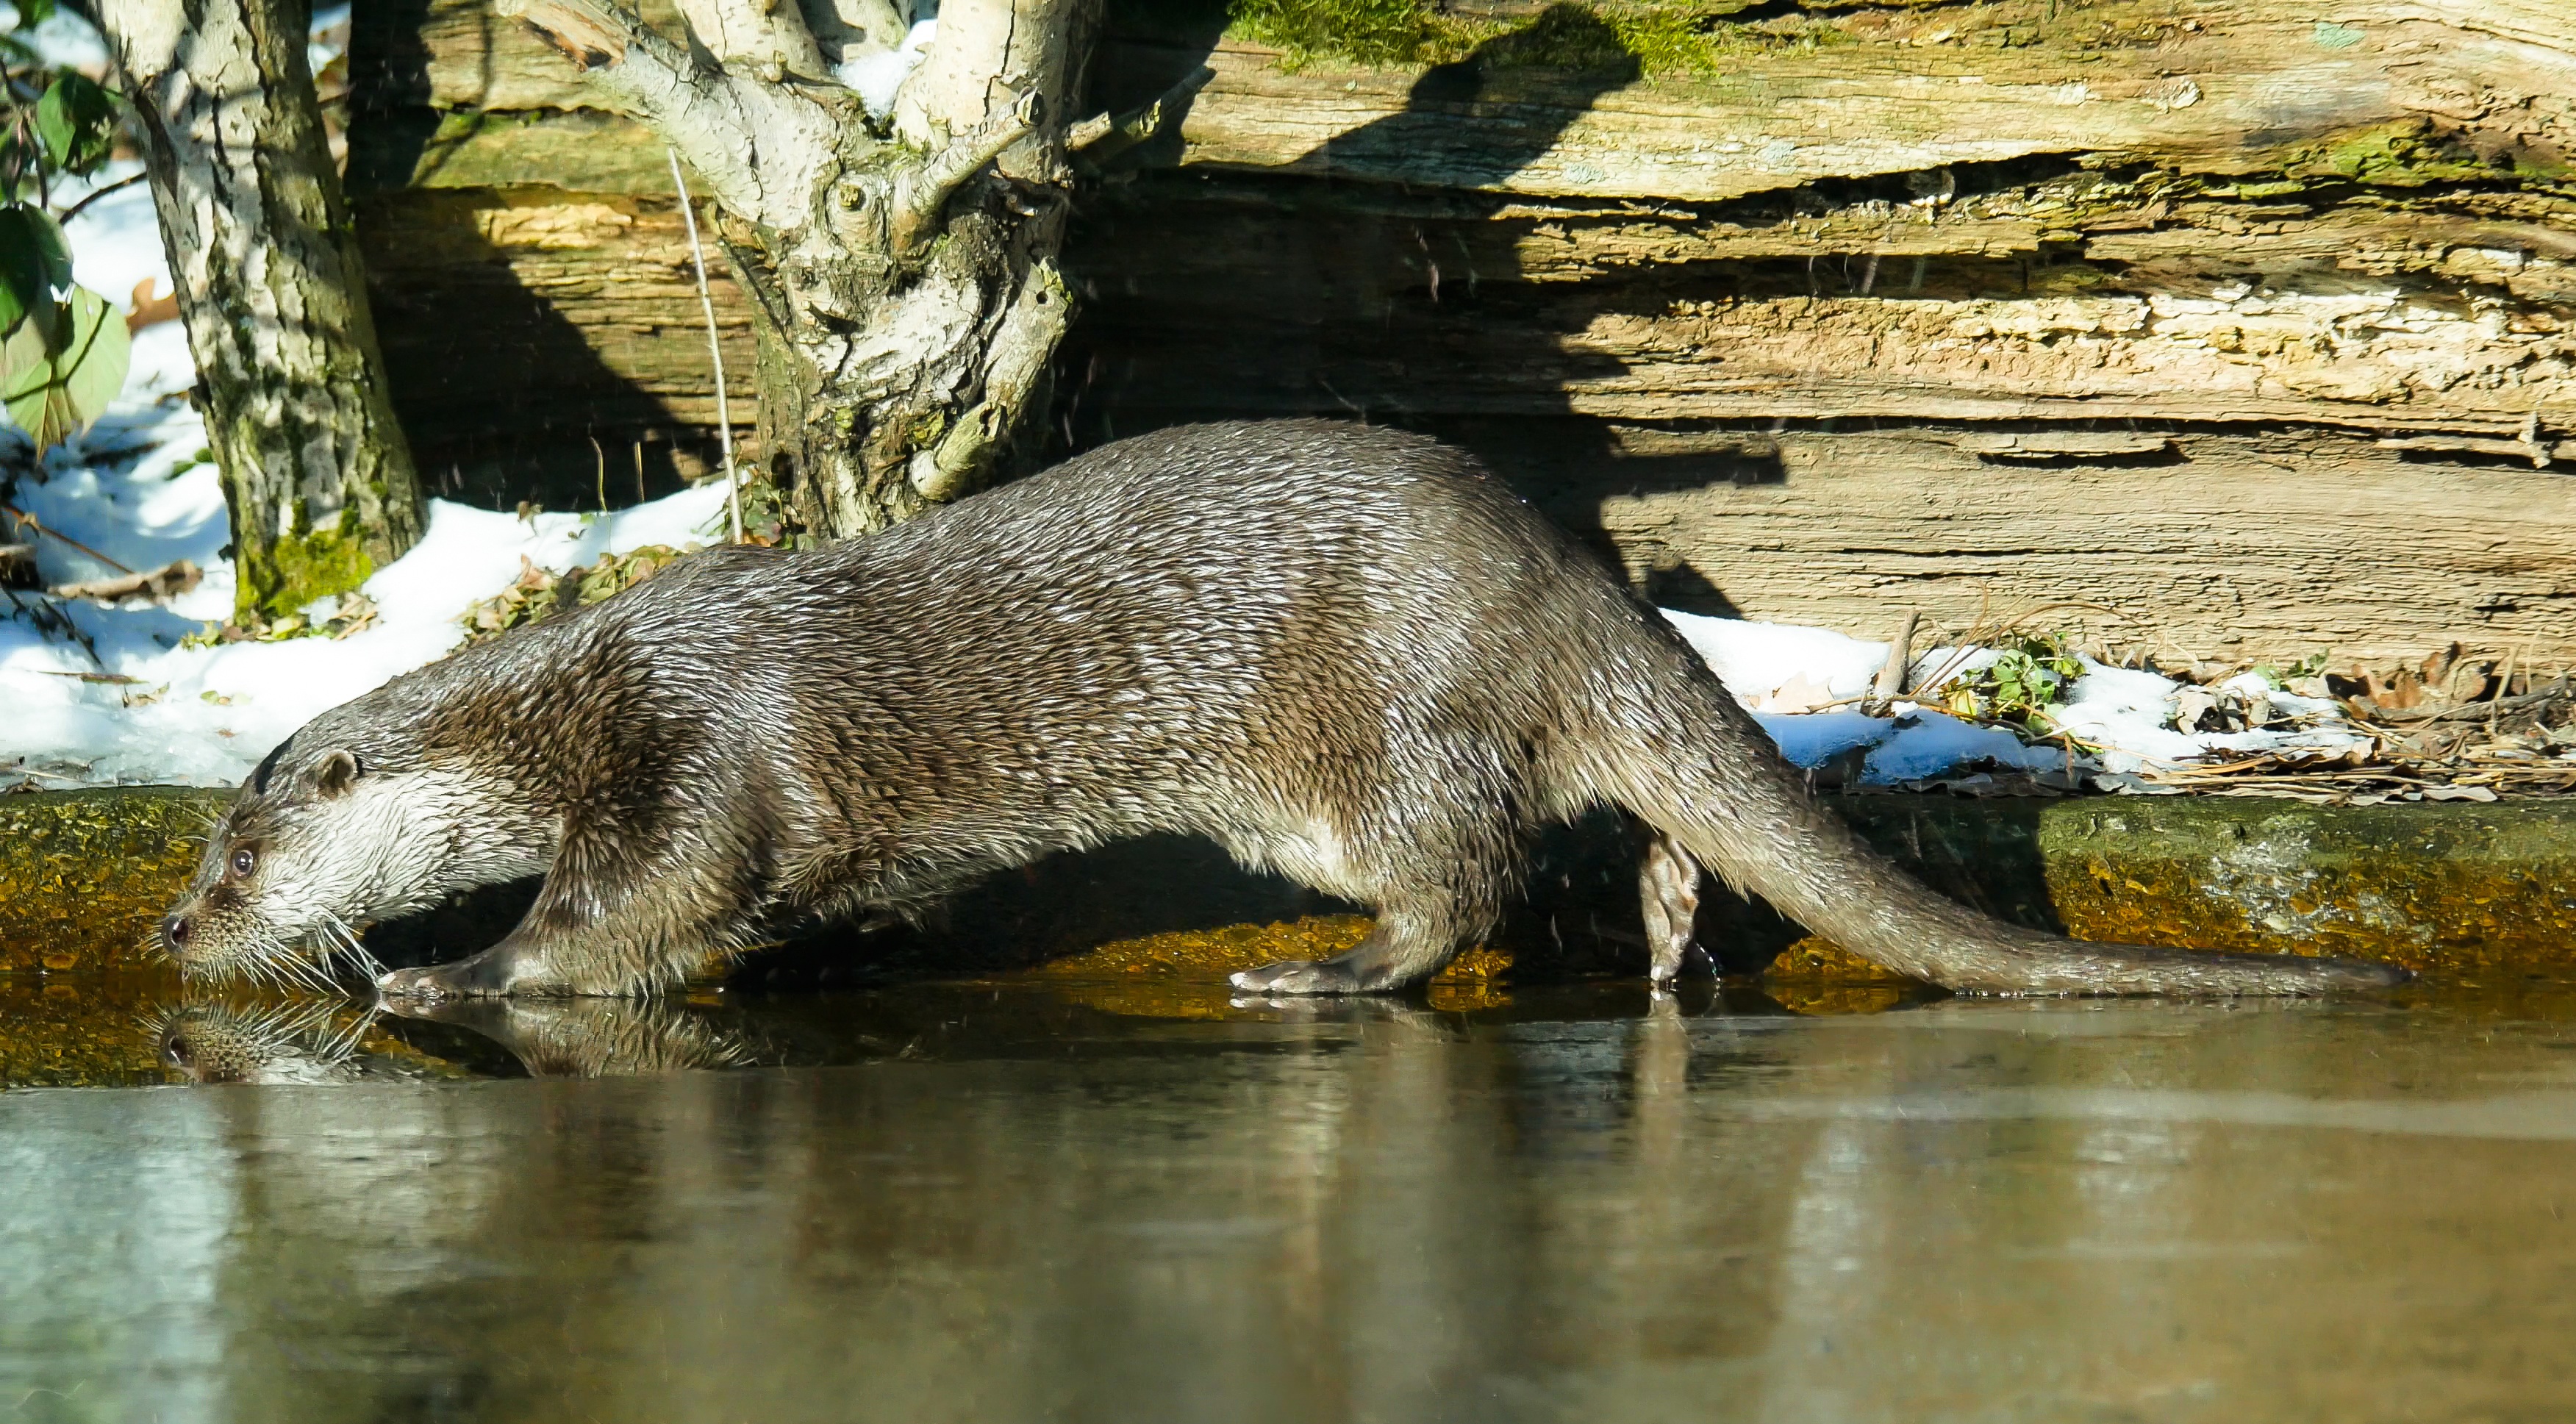
water, nature, winter, run, animal, wildlife, ice, zoo, fur, mammal, predator, fauna, hunt, otter, slip